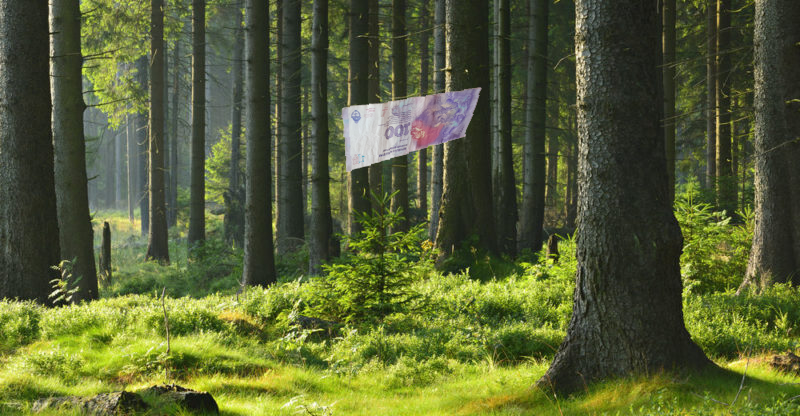
Denominación: 100